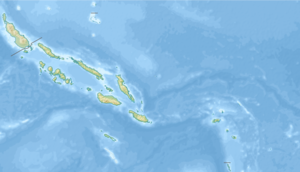
Le détroit de Nouvelle Géorgie est le détroit qui passe au milieu des Salomon. Il est bordé par les îles Choiseul et Santa Isabel au nord, Vella Lavella, Kolombangara, la Nouvelle-Géorgie et l'île Russell au sud. Bougainville et Guadalcanal sont les limites est et ouest du détroit.
L'île de Arundel est une île située dans la province occidentale des Salomon, au nord-ouest de la Nouvelle-Géorgie et au sud de l'île de Kolombangara de laquelle elle est séparée par le détroit de Blackett.
L'île de Choiseul est une île des Salomon, dans le Pacifique, qui forme la plus grande partie de la province de Choiseul. Son nom vient du secrétaire d'état à la marine de Louis XV, Étienne François de Choiseul.
Santa Ana aussi connue sous le nom de Owaraha est une île des Salomon dans la province de Makira-Ulawa.